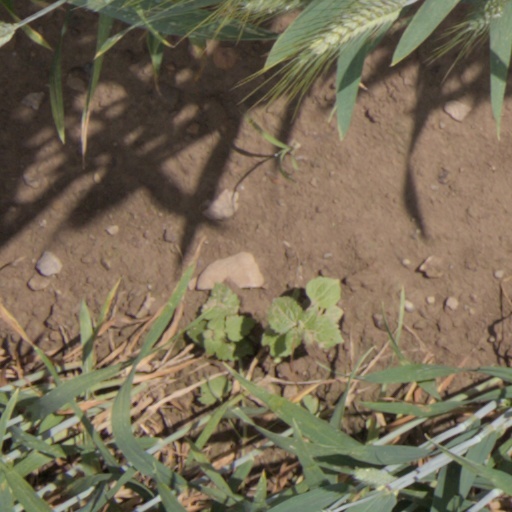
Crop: wheat